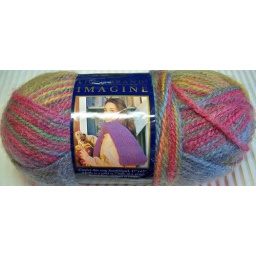
Lion IMAGINE color Autumn Leaves 2 oz = 179 yds plus a small ball in halfmoon box